La Playa DC

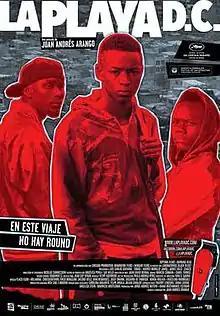
Theatrical release poster

La Playa DC is a 2012 internationally co-produced drama film written and directed by Juan Andrés Arango. The film competed in the Un Certain Regard section at the 2012 Cannes Film Festival. The Spanish-language film was selected as the Colombian entry for the Best Foreign Language Film at the 86th Academy Awards, but it was not nominated.